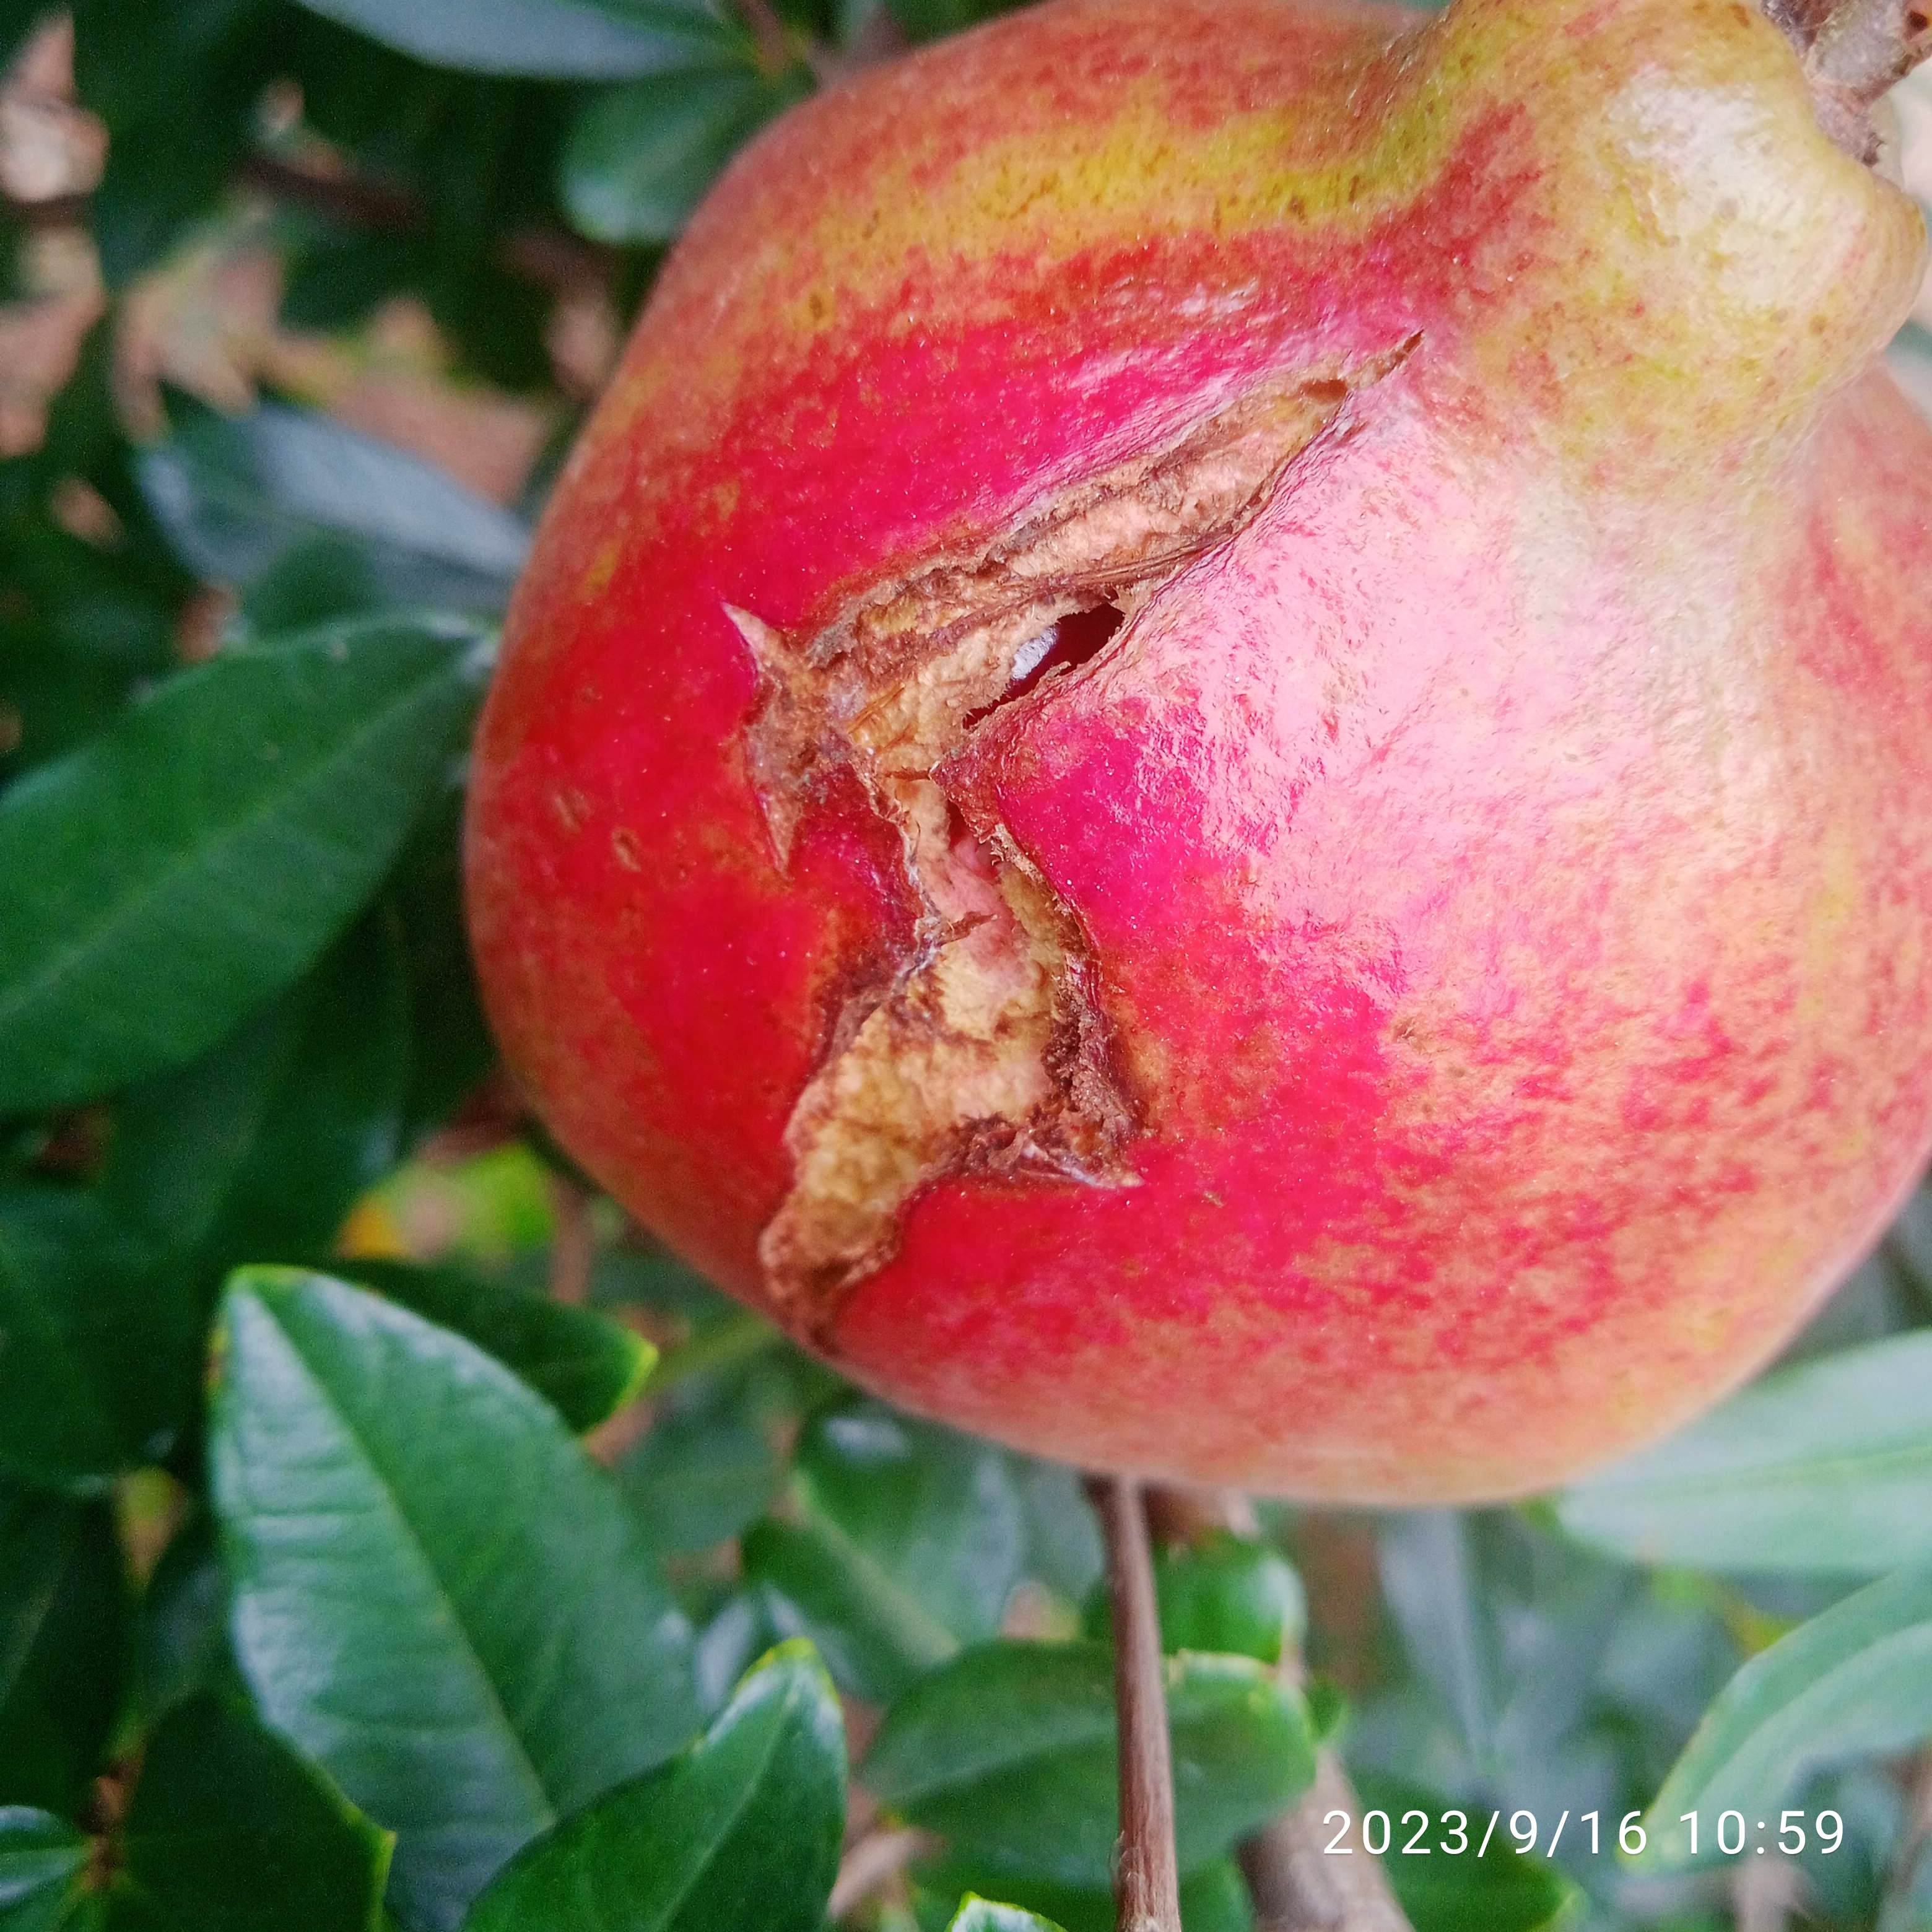
Label: Bacterial_Blight